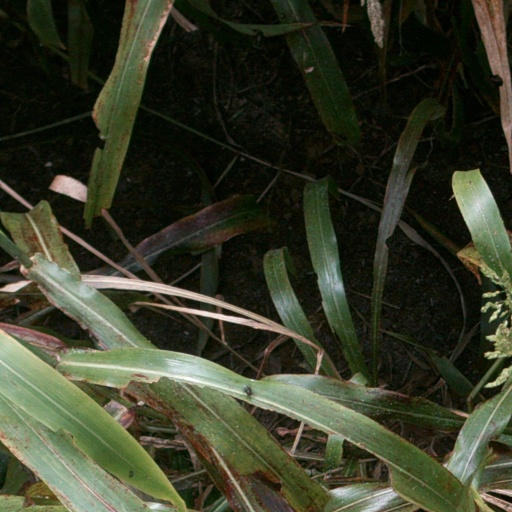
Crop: sorghum